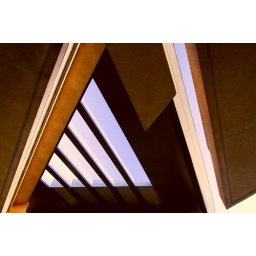
Abstract architecture at UQ. This is the roof of the building and is around 15m across the triangle.